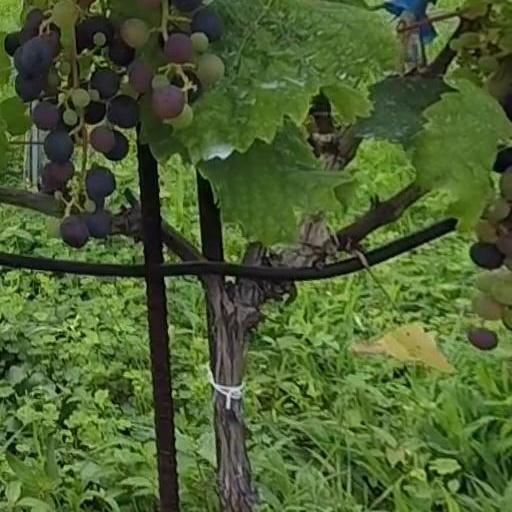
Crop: grape